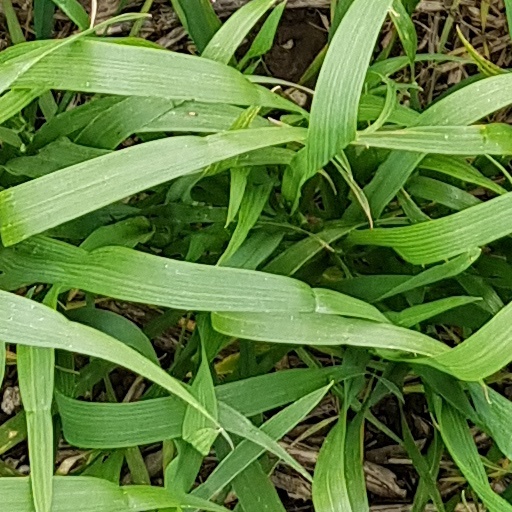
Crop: wheat